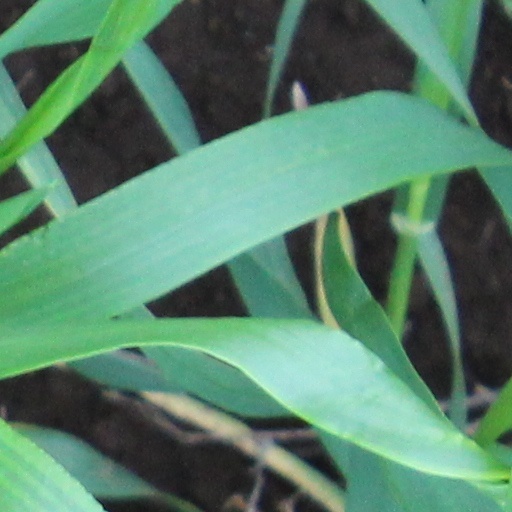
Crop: wheat